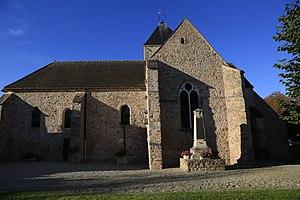
Église Saint-Rémy
L'église Saint-Rémy est une église située à Périgny-la-Rose, en France.